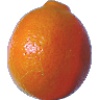
Label: tangelo